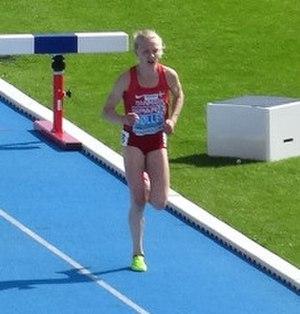
Anna Emilie Møller est une athlète danoise, spécialiste du 3 000 m steeple.